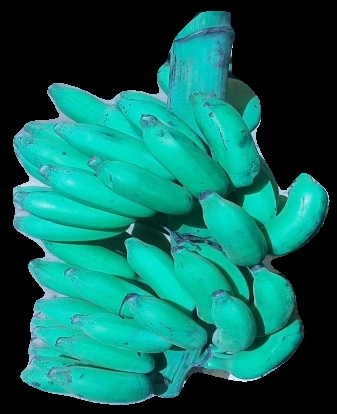
Variety: elakki-bale
Grade: grade3